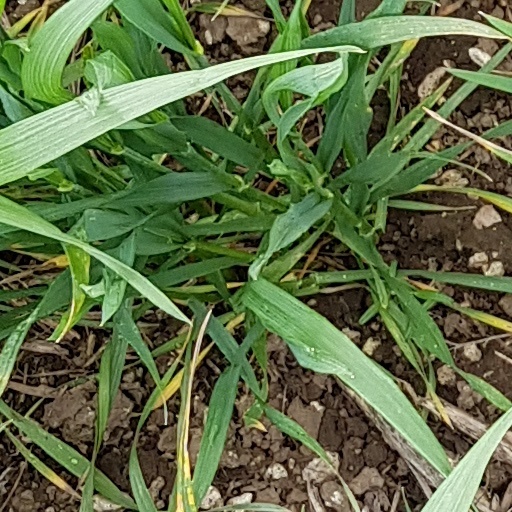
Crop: wheat